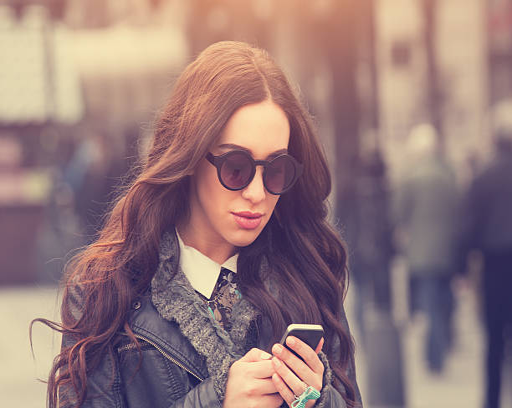
a young girl outside using her smartphone